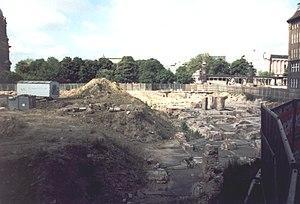
La Börse Berlin est un marché financier régional allemand, distinct de la grande Deutsche Börse qui domine la finance germanique.